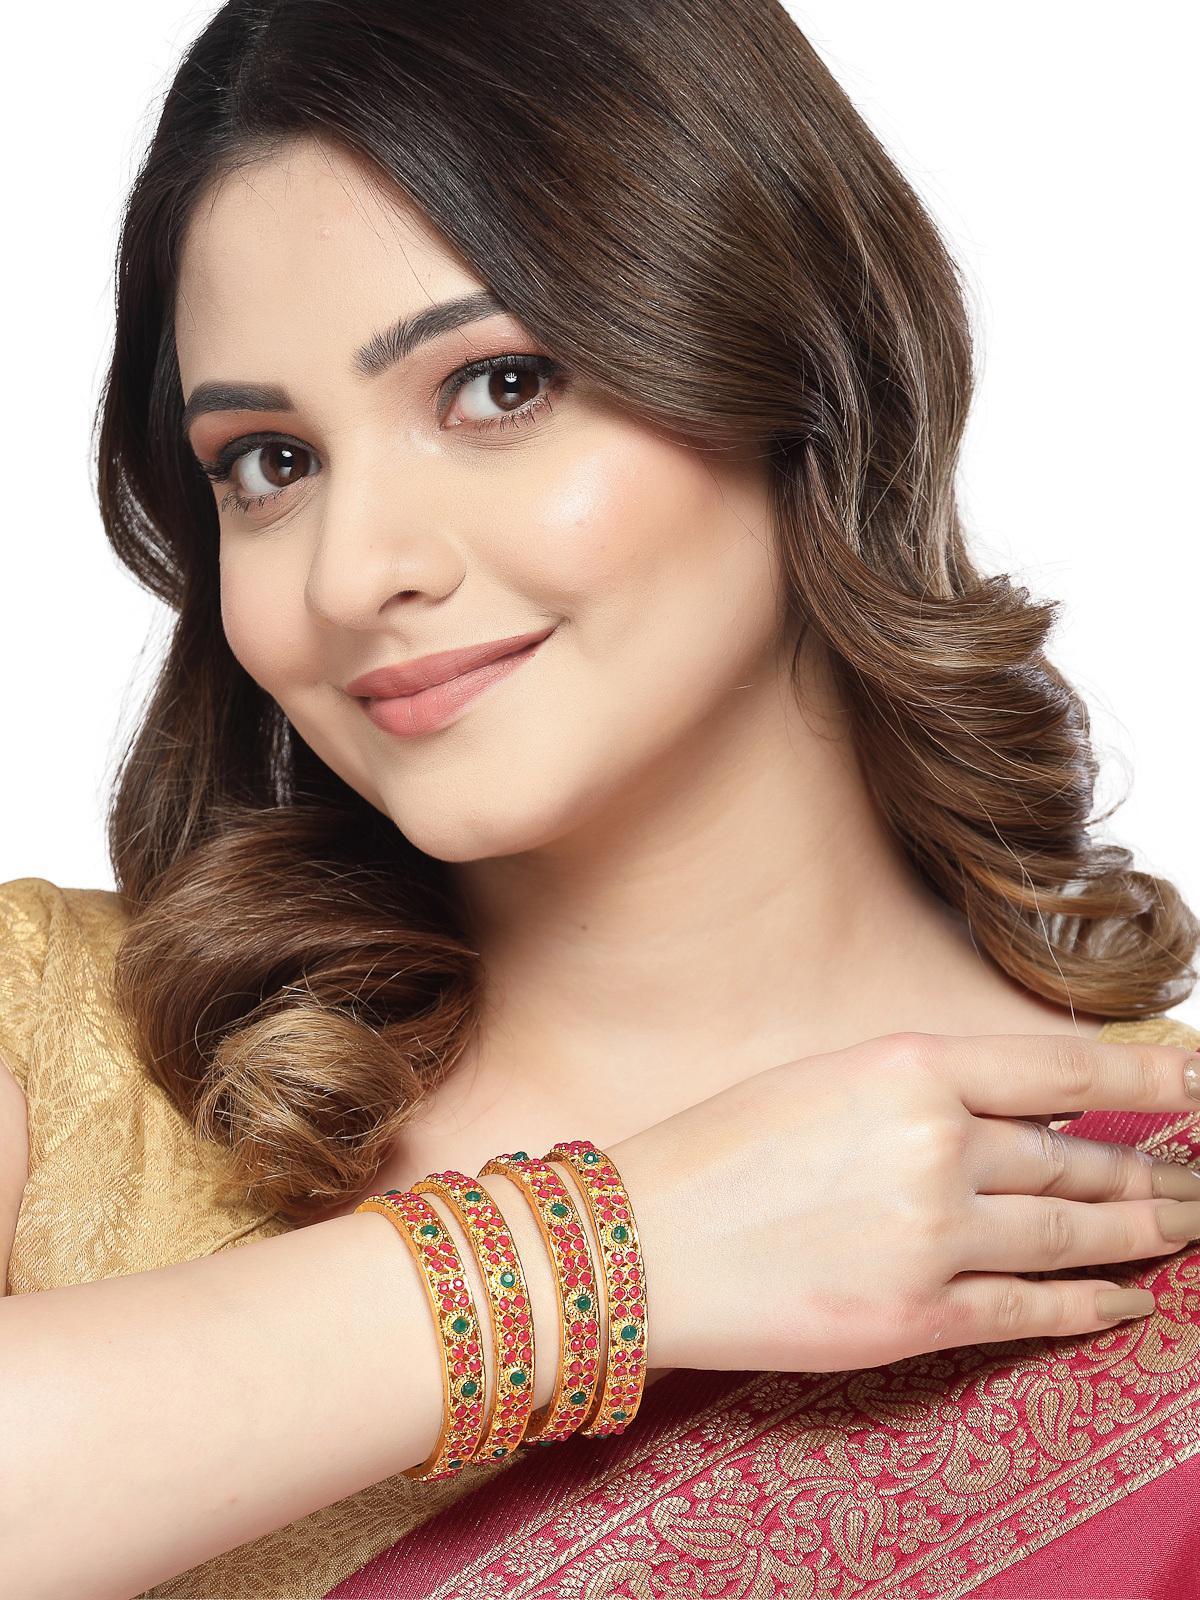
Sukkhi Universal Trendy Gold Plated Red And Green Bracelet Bangle Set Jewellery for Women & Girls|Set of 4 Latest Design|Birthday Anniversary Gift for Women|B105934_2.8
Type: Bracelets & Bangles
Brand: Sukkhi
Price: Rs. 399
 Stay on trend with the Sukkhi Universal Trendy Gold Plated Bracelet Bangle Set for Women & Girls. This set of four showcases a chic blend of red and green hues, featuring the latest design trends. The gold-plated finish adds an opulent touch to any ensemble. Sized at 2.4, 2.6 and 2.8, these bracelets make for a perfect birthday or anniversary gift, celebrating contemporary style and timeless beauty for the special women in your life with a set that's both trendy and versatile.Disclaimer:There may be slight variation in shade and colour due to photographic effects and monitor settings
Included: 4 Bangles